Musique concrète

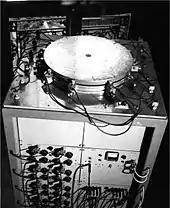
The Morphophone

This machine was conceived to build complex forms through repetition, and accumulation of events through delays, filtering and feedback. It consisted of a large rotating disk, 50 cm in diameter, on which was stuck a tape with its magnetic side facing outward. A series of twelve movable magnetic heads (one each recording head and erasing head, and ten playback heads) were positioned around the disk, in contact with the tape. A sound up to four seconds long could be recorded on the looped tape and the ten playback heads would then read the information with different delays, according to their (adjustable) positions around the disk. A separate amplifier and band-pass filter for each head could modify the spectrum of the sound, and additional feedback loops could transmit the information to the recording head. The resulting repetitions of a sound occurred at different time intervals, and could be filtered or modified through feedback. This system was also easily capable of producing artificial reverberation or continuous sounds.